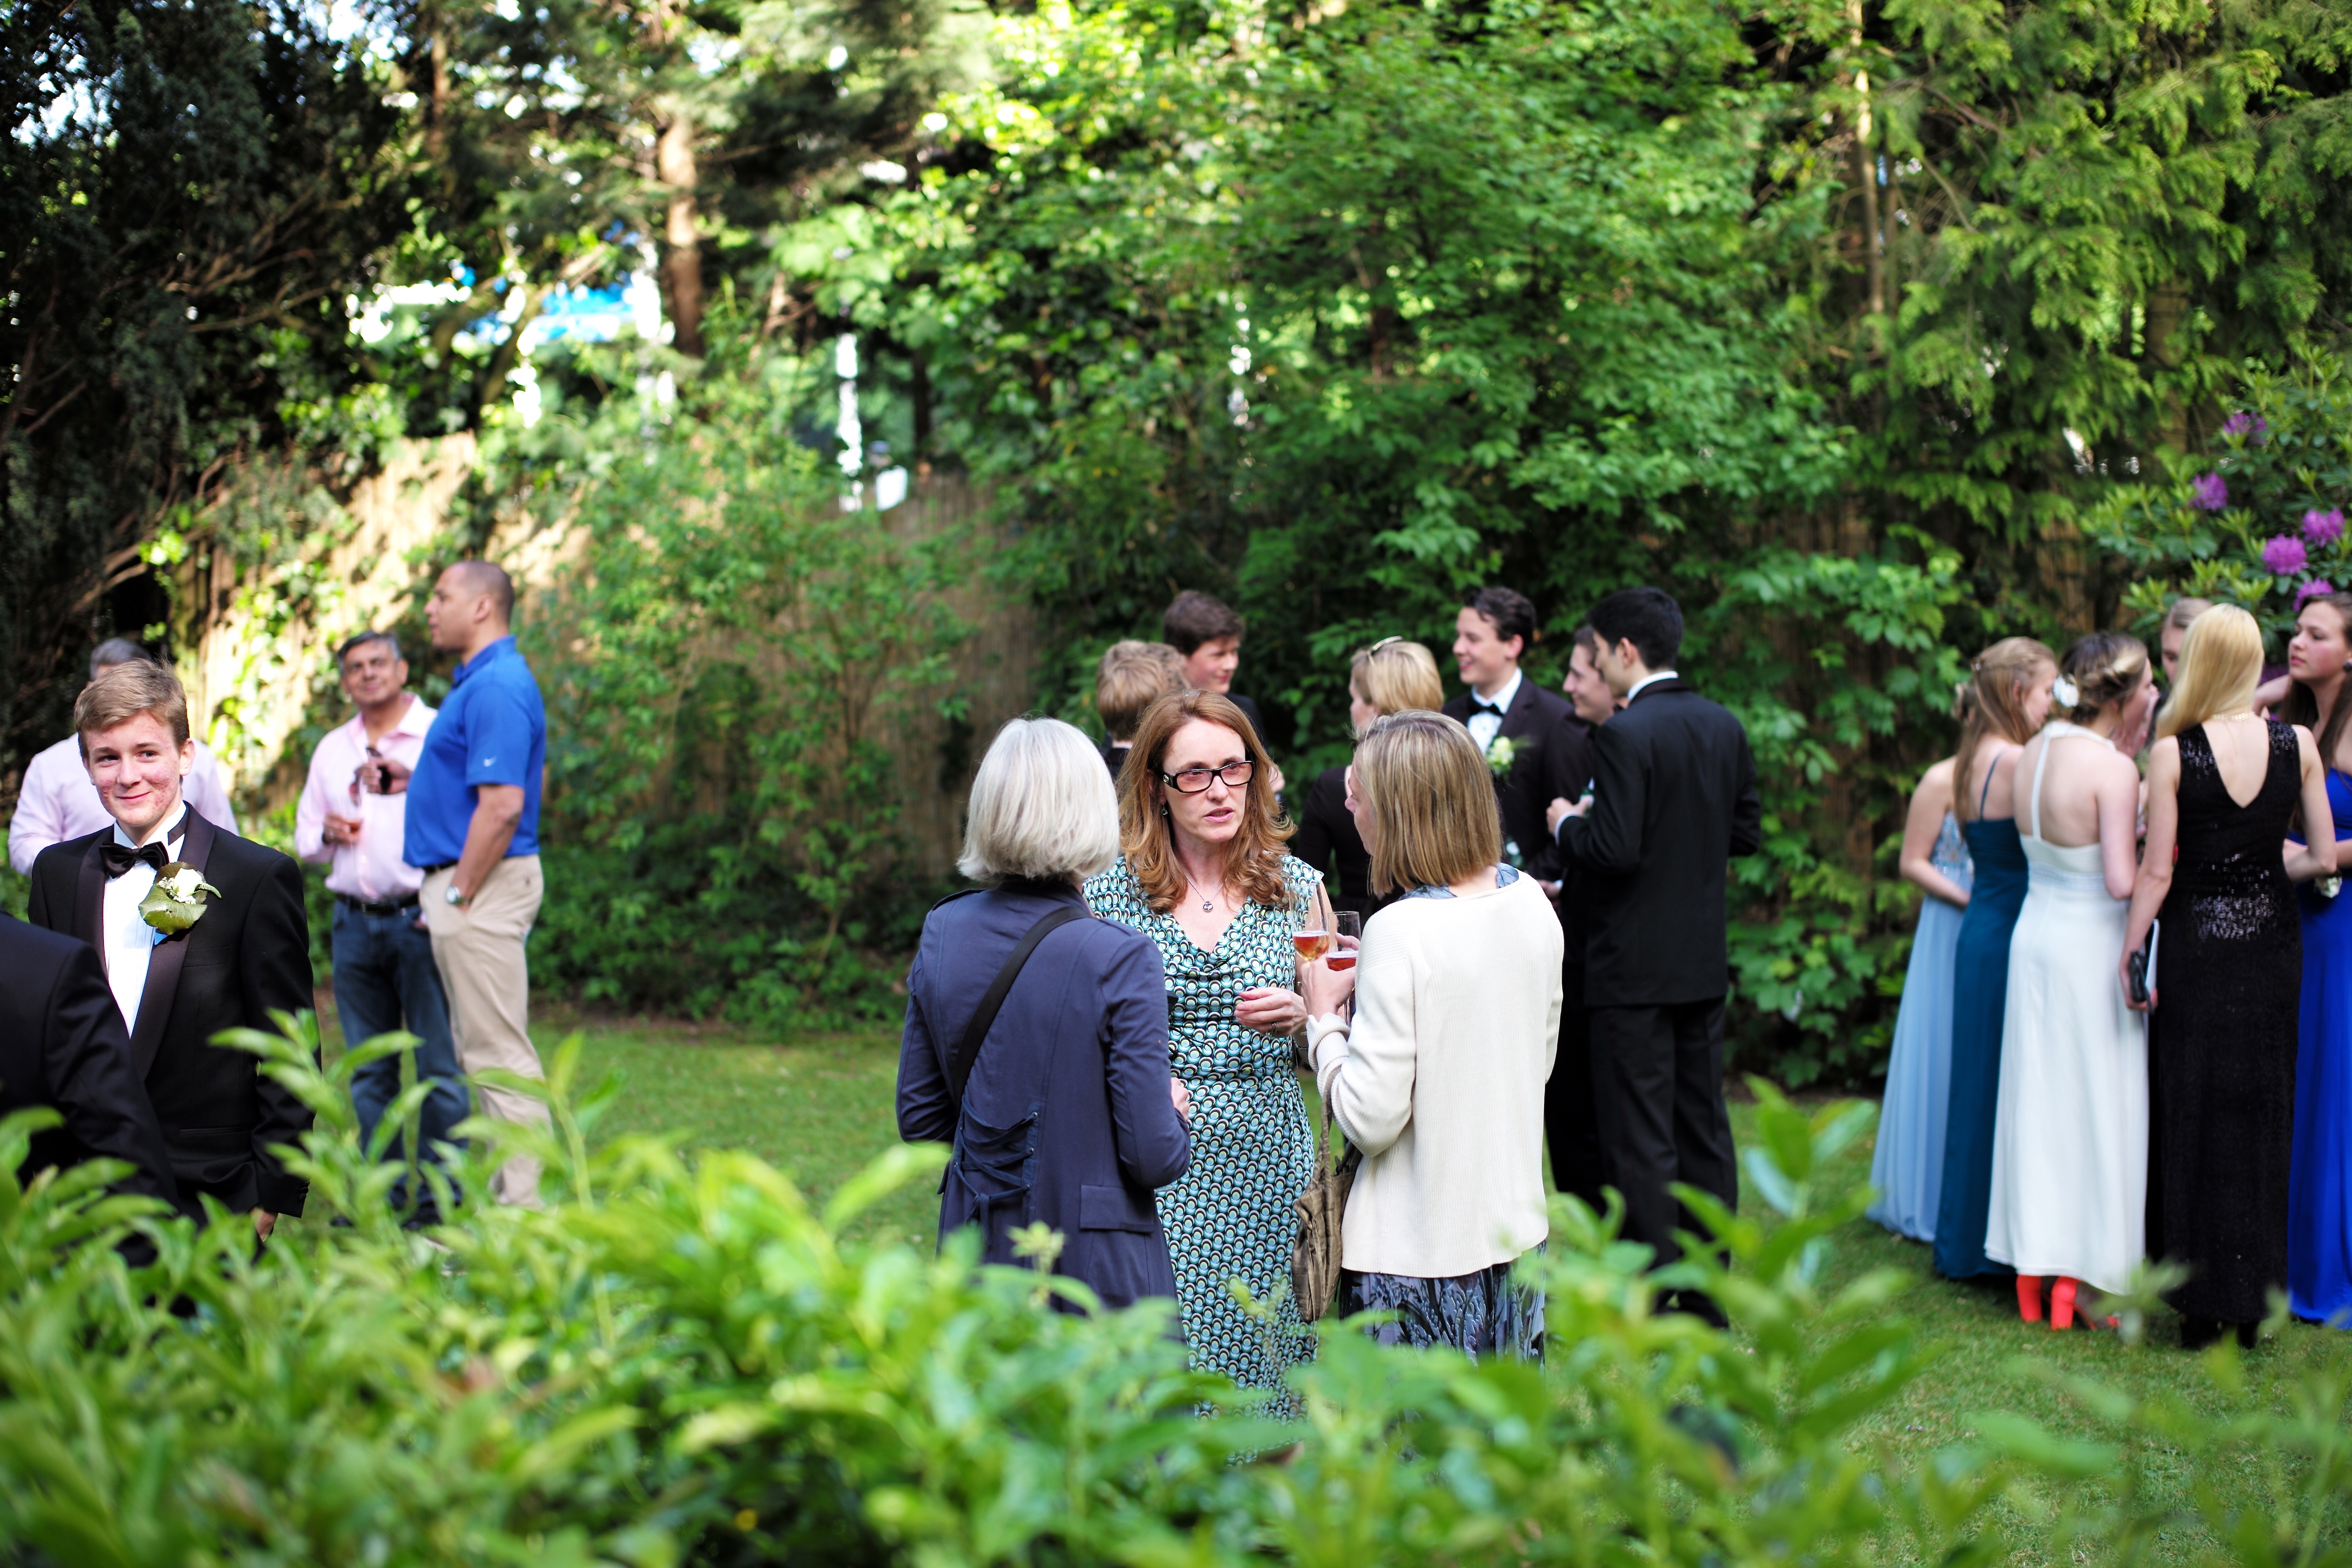
group, people, europe, portrait, spring, couple, garden, ash, wedding, 2014, ceremony, holland, netherlands, m, 50mm, f14, party, highschool, leica, 240, summilux, wassenaar, prom, typ